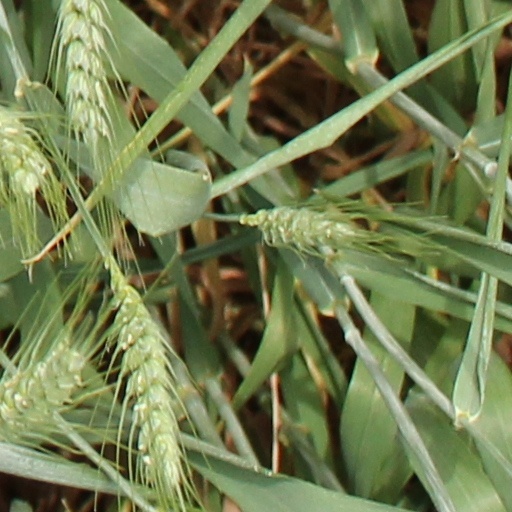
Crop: wheat